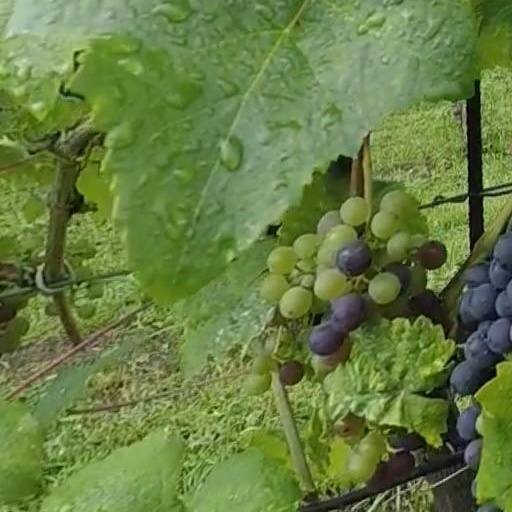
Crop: grape